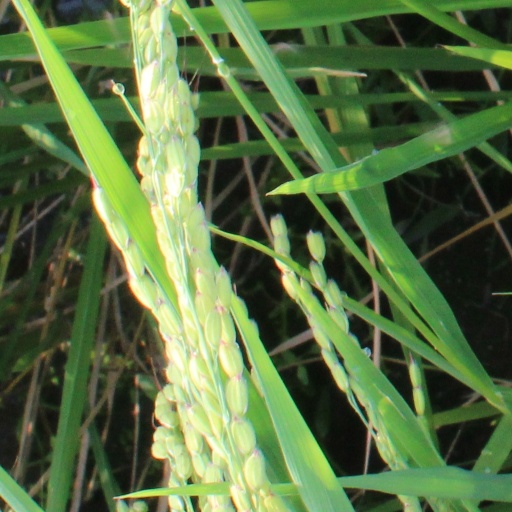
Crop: rice